Brasiliopuntia

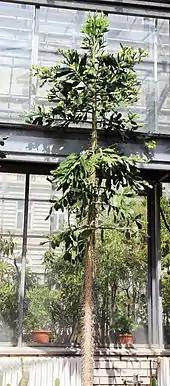
"Brasiliopuntia brasiliensis"

It is found in Brazil, Paraguay, eastern Bolivia, Peru and northern Argentina, and has become naturalized in Florida among other places.